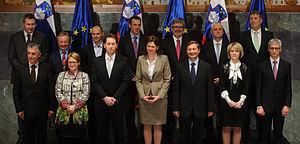
Alenka Bratušek, née le 31 mars 1970 à Celje, est une femme d'État slovène membre de l'Alliance d'Alenka Bratušek. Elle est présidente du gouvernement de 2013 à 2014.
Le gouvernement Bratušek est le gouvernement de la république de Slovénie entre le 20 mars 2013 et le 18 septembre 2014, pendant la 6ᵉ législature de l'Assemblée nationale.